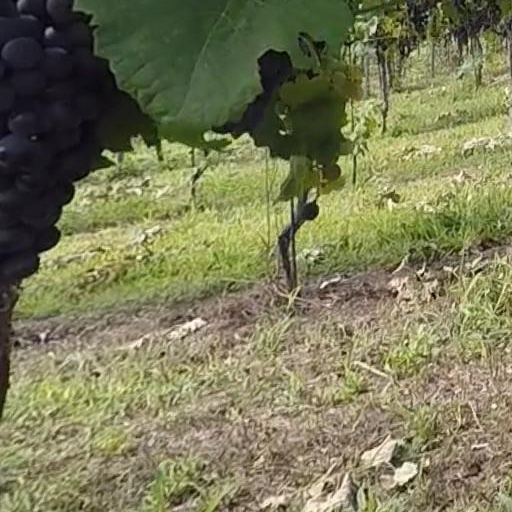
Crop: grape